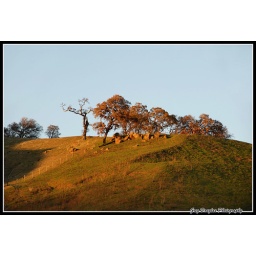
The evening sun casts an orange tint onto the rocks and trees atop this hill in Vacaville.